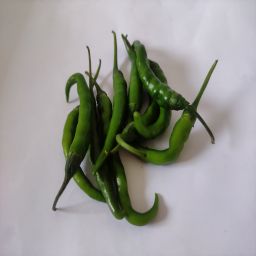
Crop: Chile Pepper
Quality: Unripe